List of Empire ships (Si–Sy)

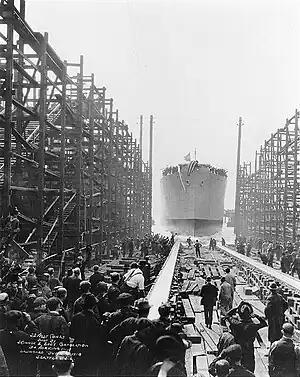
Launch of "West Cohas"

"Empire Simba" was a cargo ship which was built by Skinner & Eddy Corp, Seattle. Completed in 1918 as "West Cohas" for the United States Shipping Board (USSB). To Lykes Brothers-Ripley Steamship Co Inc in 1933. To MoWT in 1940 and renamed "Empire Simba". Damaged on 1 March 1941 by bombing in the Irish Sea and abandoned. Towed to Liverpool. On 12 March a parachute mine was discovered onboard after an air raid. This exploded on 14 March, damaging her amidships, later repaired. Scuttled on 13 September 1945 at with a cargo of obsolete chemical ammunition.